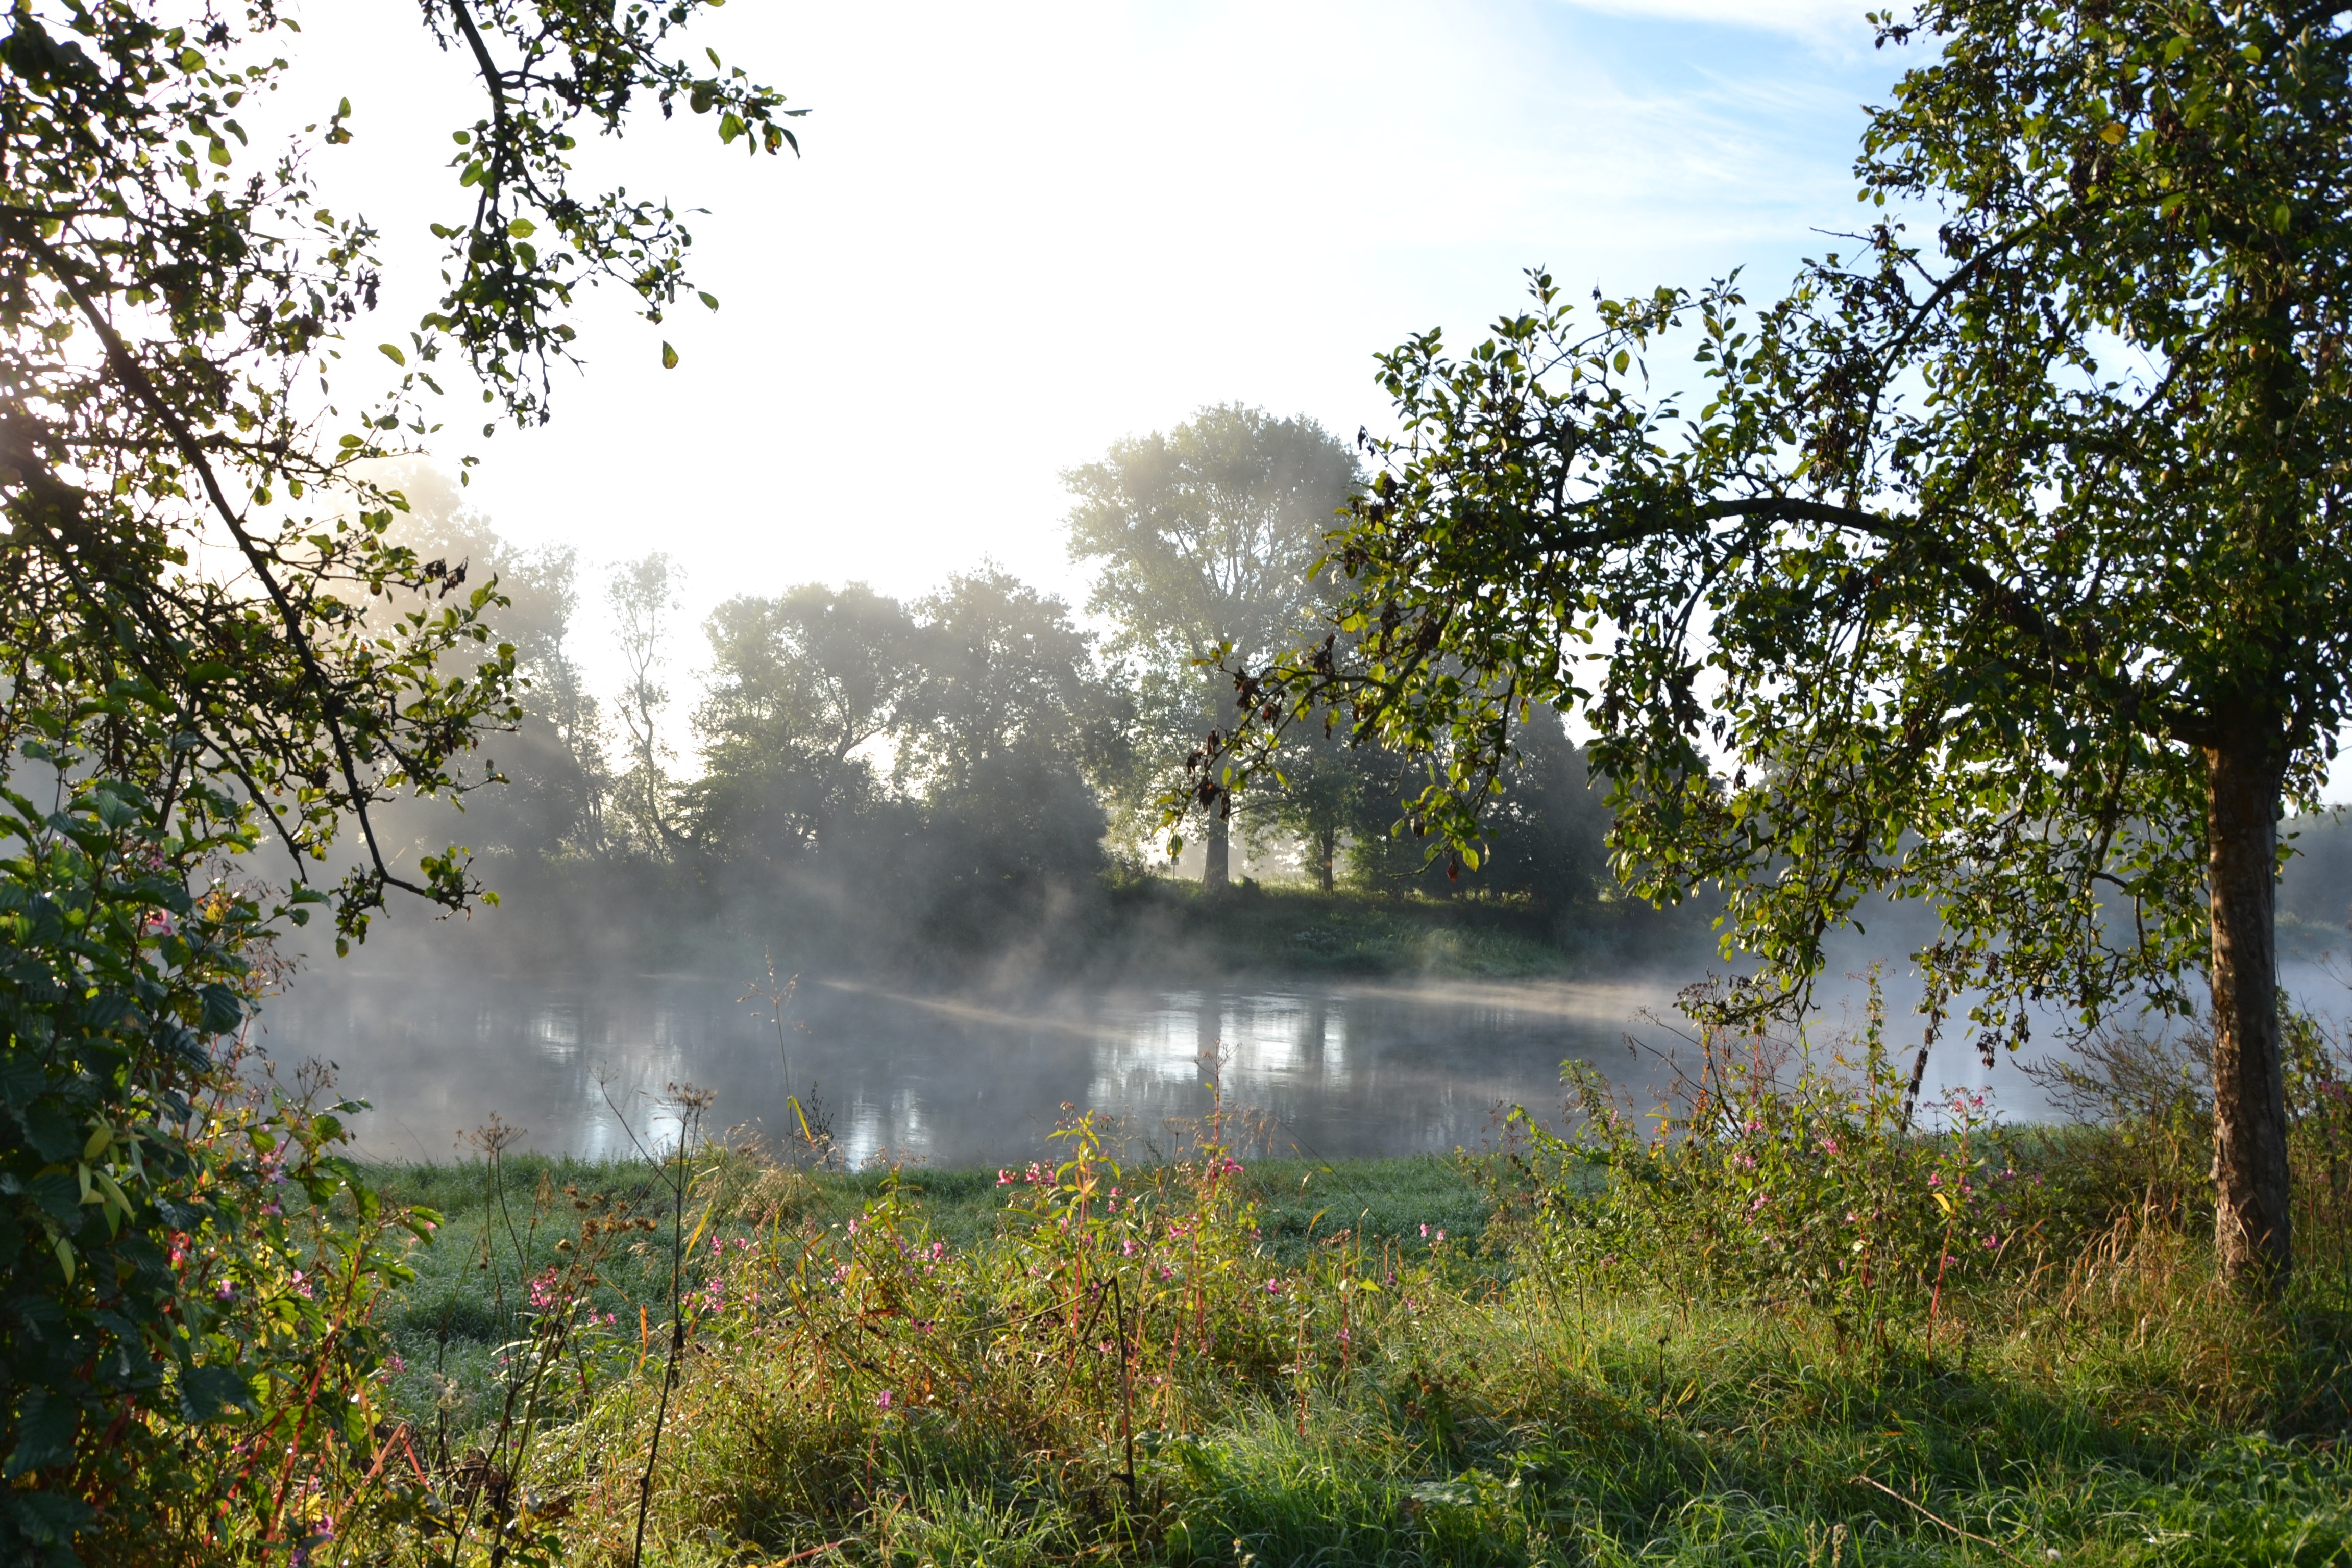
tree, water, nature, forest, fog, mist, sunlight, morning, leaf, lake, river, pond, reflection, jungle, autumn, park, body of water, wetland, habitat, water feature, rural area, natural environment, atmospheric phenomenon, woody plant